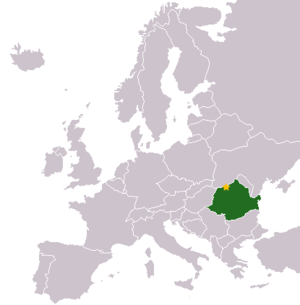
« Jamais je n'oublierai cette nuit, la première nuit de camp, qui a fait de ma vie une nuit longue et sept fois verrouillée. Jamais je n'oublierai cette fumée. Jamais je n'oublierai les petits visages des enfants dont j'avais vu les corps se transformer en volutes sous un azur muet [...] Jamais je n'oublierai cela, même si j'étais condamné à vivre aussi longtemps que Dieu lui-même. Jamais. »